Dining car

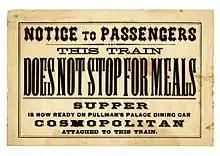
Notice from the Central Pacific Railroad, ca. 1870

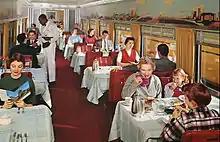
A dining car on the Union Pacific's "City of Denver," ca. 1950s.

Before dining cars in passenger trains were common in the United States, a rail passenger's option for meal service in transit was to patronize one of the roadhouses often located near the railroad's "water stops". Fare typically consisted of rancid meat, cold beans, and old coffee. Such poor conditions discouraged some from making the journey.